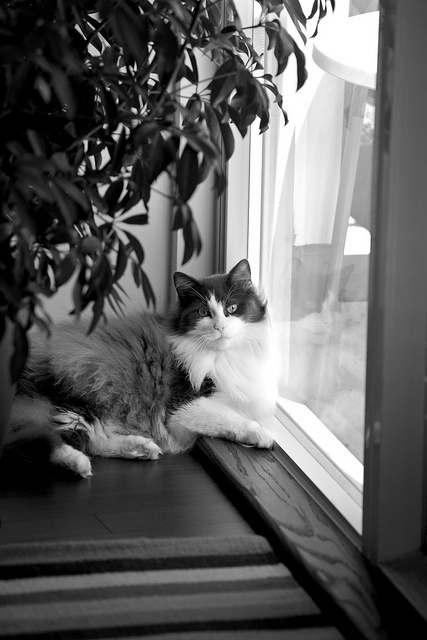
A cat is sitting in a window next to a plant.
A cat sitting in a window pane on the floor.
Multi colored cat lays at the window by a plant
A large cat is sitting in front of a window.
A Maine coon cat lounges next to a window.